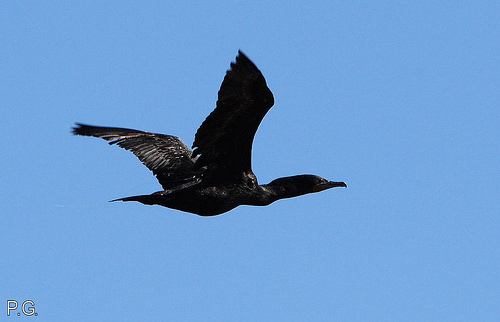
the bird has sharp and curved tip beak, and the whole bird is black in color.
a large bird with a long wingspan that is covered in black feathers over its entire body.
this is a large black bird with a pointy black beak.
this large bird is mostly black with a long hooked bill.
this is a large black bird with a downward pointing black bill.
this bird has feathers that are black and has a long billthe bird has a black back and two large black wingbars.
this particular bird has a belly that is black with some spots of white
this bird has black wings and a black crown and a black bill.
the bird has a black bill, two large black wingbars and a black back.
Species: Brandt Cormorant